Answer in natural language. Which object is closer to blue rectangle wall decor (highlighted by a red box), flatscreen television black bezel offscreen (highlighted by a blue box) or Doorframe (highlighted by a green box)? Choose between the following options: flatscreen television black bezel offscreen (highlighted by a blue box) or Doorframe (highlighted by a green box)
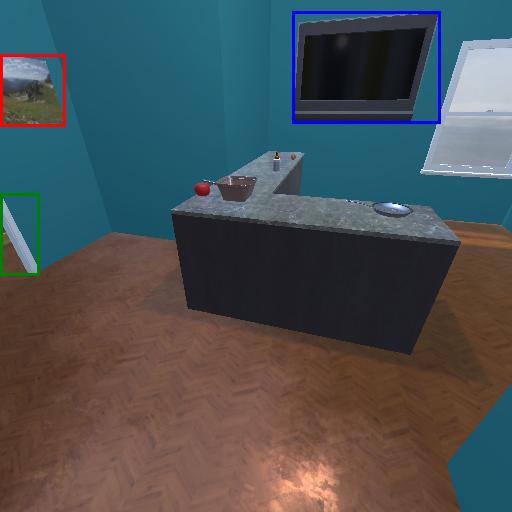
<answer>Doorframe (highlighted by a green box)</answer>